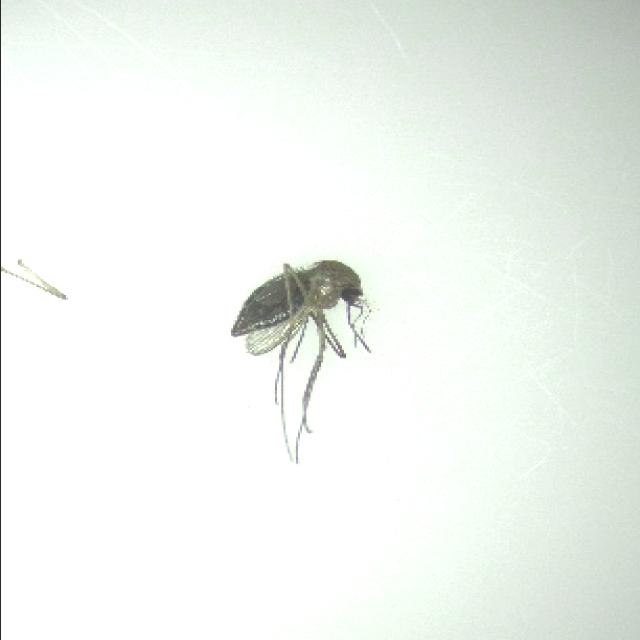
Species: culex_tritaeniorhynchus